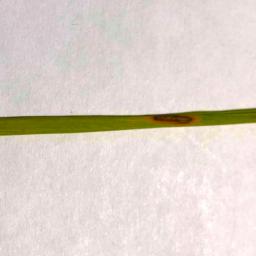
Label: Rice___Leaf_Blast